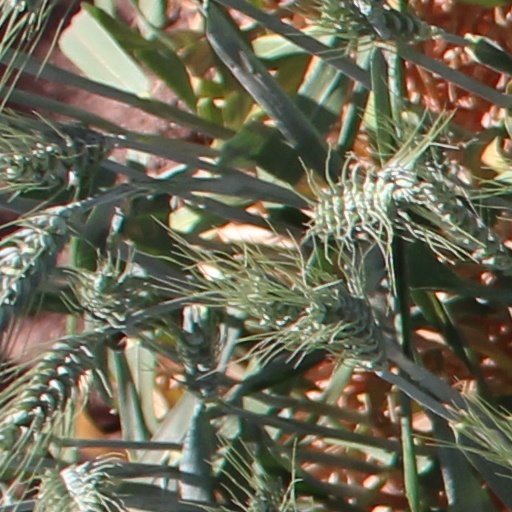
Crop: wheat